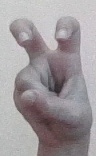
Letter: toot